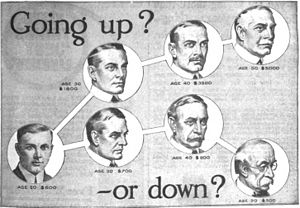
Økonomisk ulighed / Faktorer der påvirker uligheden / Uddannelse
Illustration fra en annonce for en erhvervsuddannelse fra 1916 på bagsiden af et amerikansk blad. Uddannelse ses traditionelt som en nøgle til højere indkomst, og annoncen har appelleret til den udbredte amerikanske tro på muligheden for social og økonomisk opstigning.
Ved økonomisk ulighed forstås forskellene i fordelingen mellem individer eller grupper af deres økonomiske aktiver, indkomst eller formue. Begrebet refererer typisk til uligheden mellem personer inden for et givet samfund, men kan også referere til ulighed mellem forskellige lande. Problemstillingen økonomisk ulighed omfatter spørgsmål om retfærdighed og lignende etisk-politiske problemstillinger.